Geological history of Europe

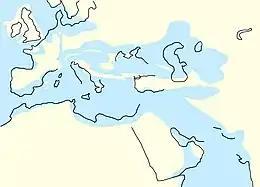
Map of "Europe" in the early Oligocene, some 30 million years ago.

The formation of Europe as a coherent landmass dates to after the breakup of Pangaea, taking place during the Oligocene and completed by the early Neogene period, some 20 million years ago.